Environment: real
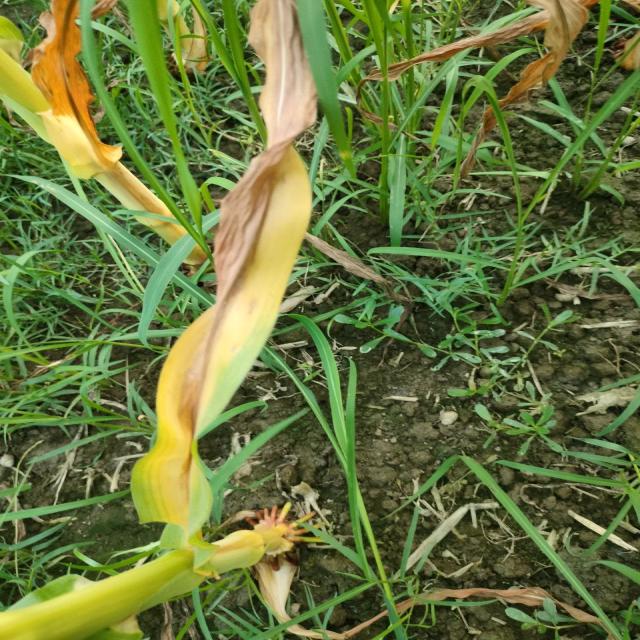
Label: nitrogen_deficiency